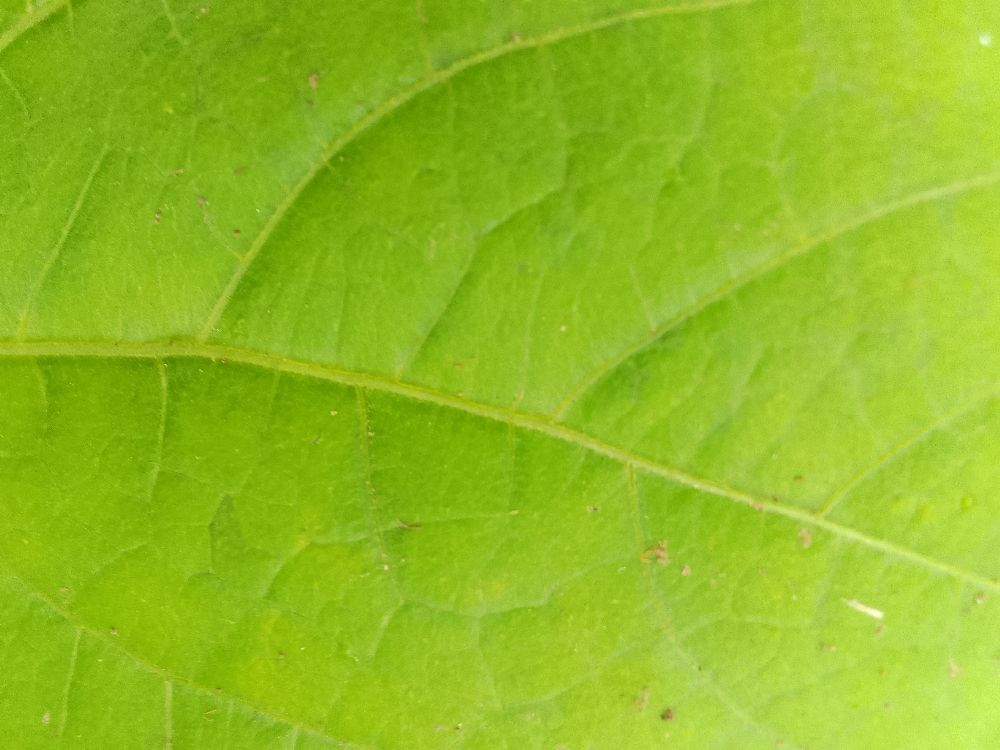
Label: healthy